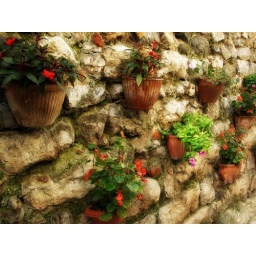
flower wall in Portovenere